Nikolai Gikalo

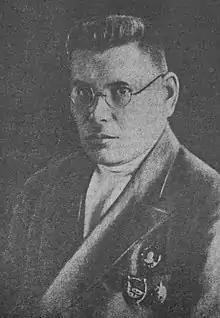
Gikalo in 1935

Nikolay Fyodorovich Gikalo (March 8, 1897 – April 25, 1938) was a Ukrainian Soviet revolutionary and statesman.